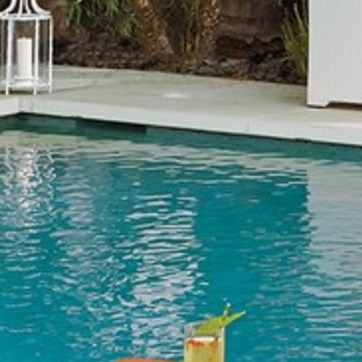
Material: water